Hell's Half Acre (Nashville, Tennessee)

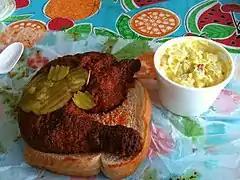
Nashville-style Hot Chicken from Prince's

The climate and other agricultural conditions proved ideal for the growth of many southern staples like tobacco and cotton in the greater Nashville area and its surroundings. Geographically located on the Cumberland River, Nashville allowed for easy transportation of goods, especially after the advent of the steamboat. As Nashville grew, so did the gap in socioeconomic class. A key factor, beyond the boundaries of class created by the onset of the Civil War and slavery, was the city's topography.